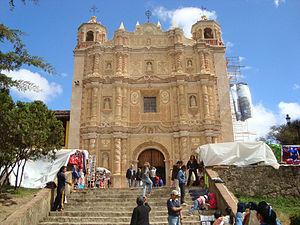
San Cristóbal de Las Casas est une ville du Chiapas, au Mexique. C'est l'une des premières villes construites en Amérique continentale, elle a été capitale de la province du Chiapas depuis l'époque coloniale jusqu'au début du porfiriato. Le pouvoir régional quitta alors la ville pour passer à Tuxtla Gutiérrez, ce qui fit naître une rivalité entre les deux villes, finalement remportée par Tuxtla. Le même conflit réapparut au début de l'époque de la Révolution Mexicaine, San Cristóbal s'étant rangé du côté des porfiristas, les partisans de Porfirio Díaz qui furent vaincus, Tuxtla Gutiérrez garda son titre de capitale d'État.